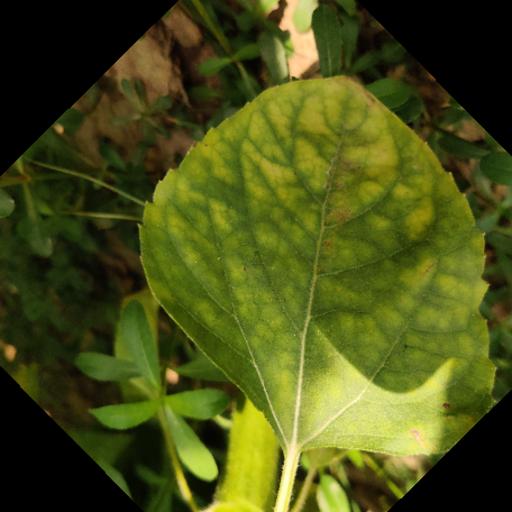
Label: Downy_mildew